Lice (The Office)

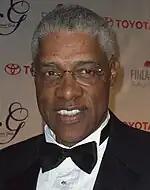
The episode guest starred Julius Erving, who portrayed himself.

"Lice" was written by story editor Niki Schwartz-Wright, marking her debut writing credit for the series. It was directed by Rodman Flender. This marked his second directorial effort for the series, after the earlier ninth season entry "The Whale". As mentioned before, the episode guest starred Erving as himself. In addition, "Lice" featured performances by Ameenah Kaplan, who reprised her role as Val; and Linda Purl as Pam's mother, whose voice was heard on the phone. This is the third episode to not feature Andy Bernard (Ed Helms) or Clark (Clark Duke). Helms left the show temporarily in the season's sixth episode "The Boat" in order to film "The Hangover Part III", whereas Duke left for a few episodes to film "Kick-Ass 2".